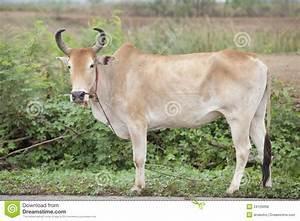
cow